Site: brandenburg
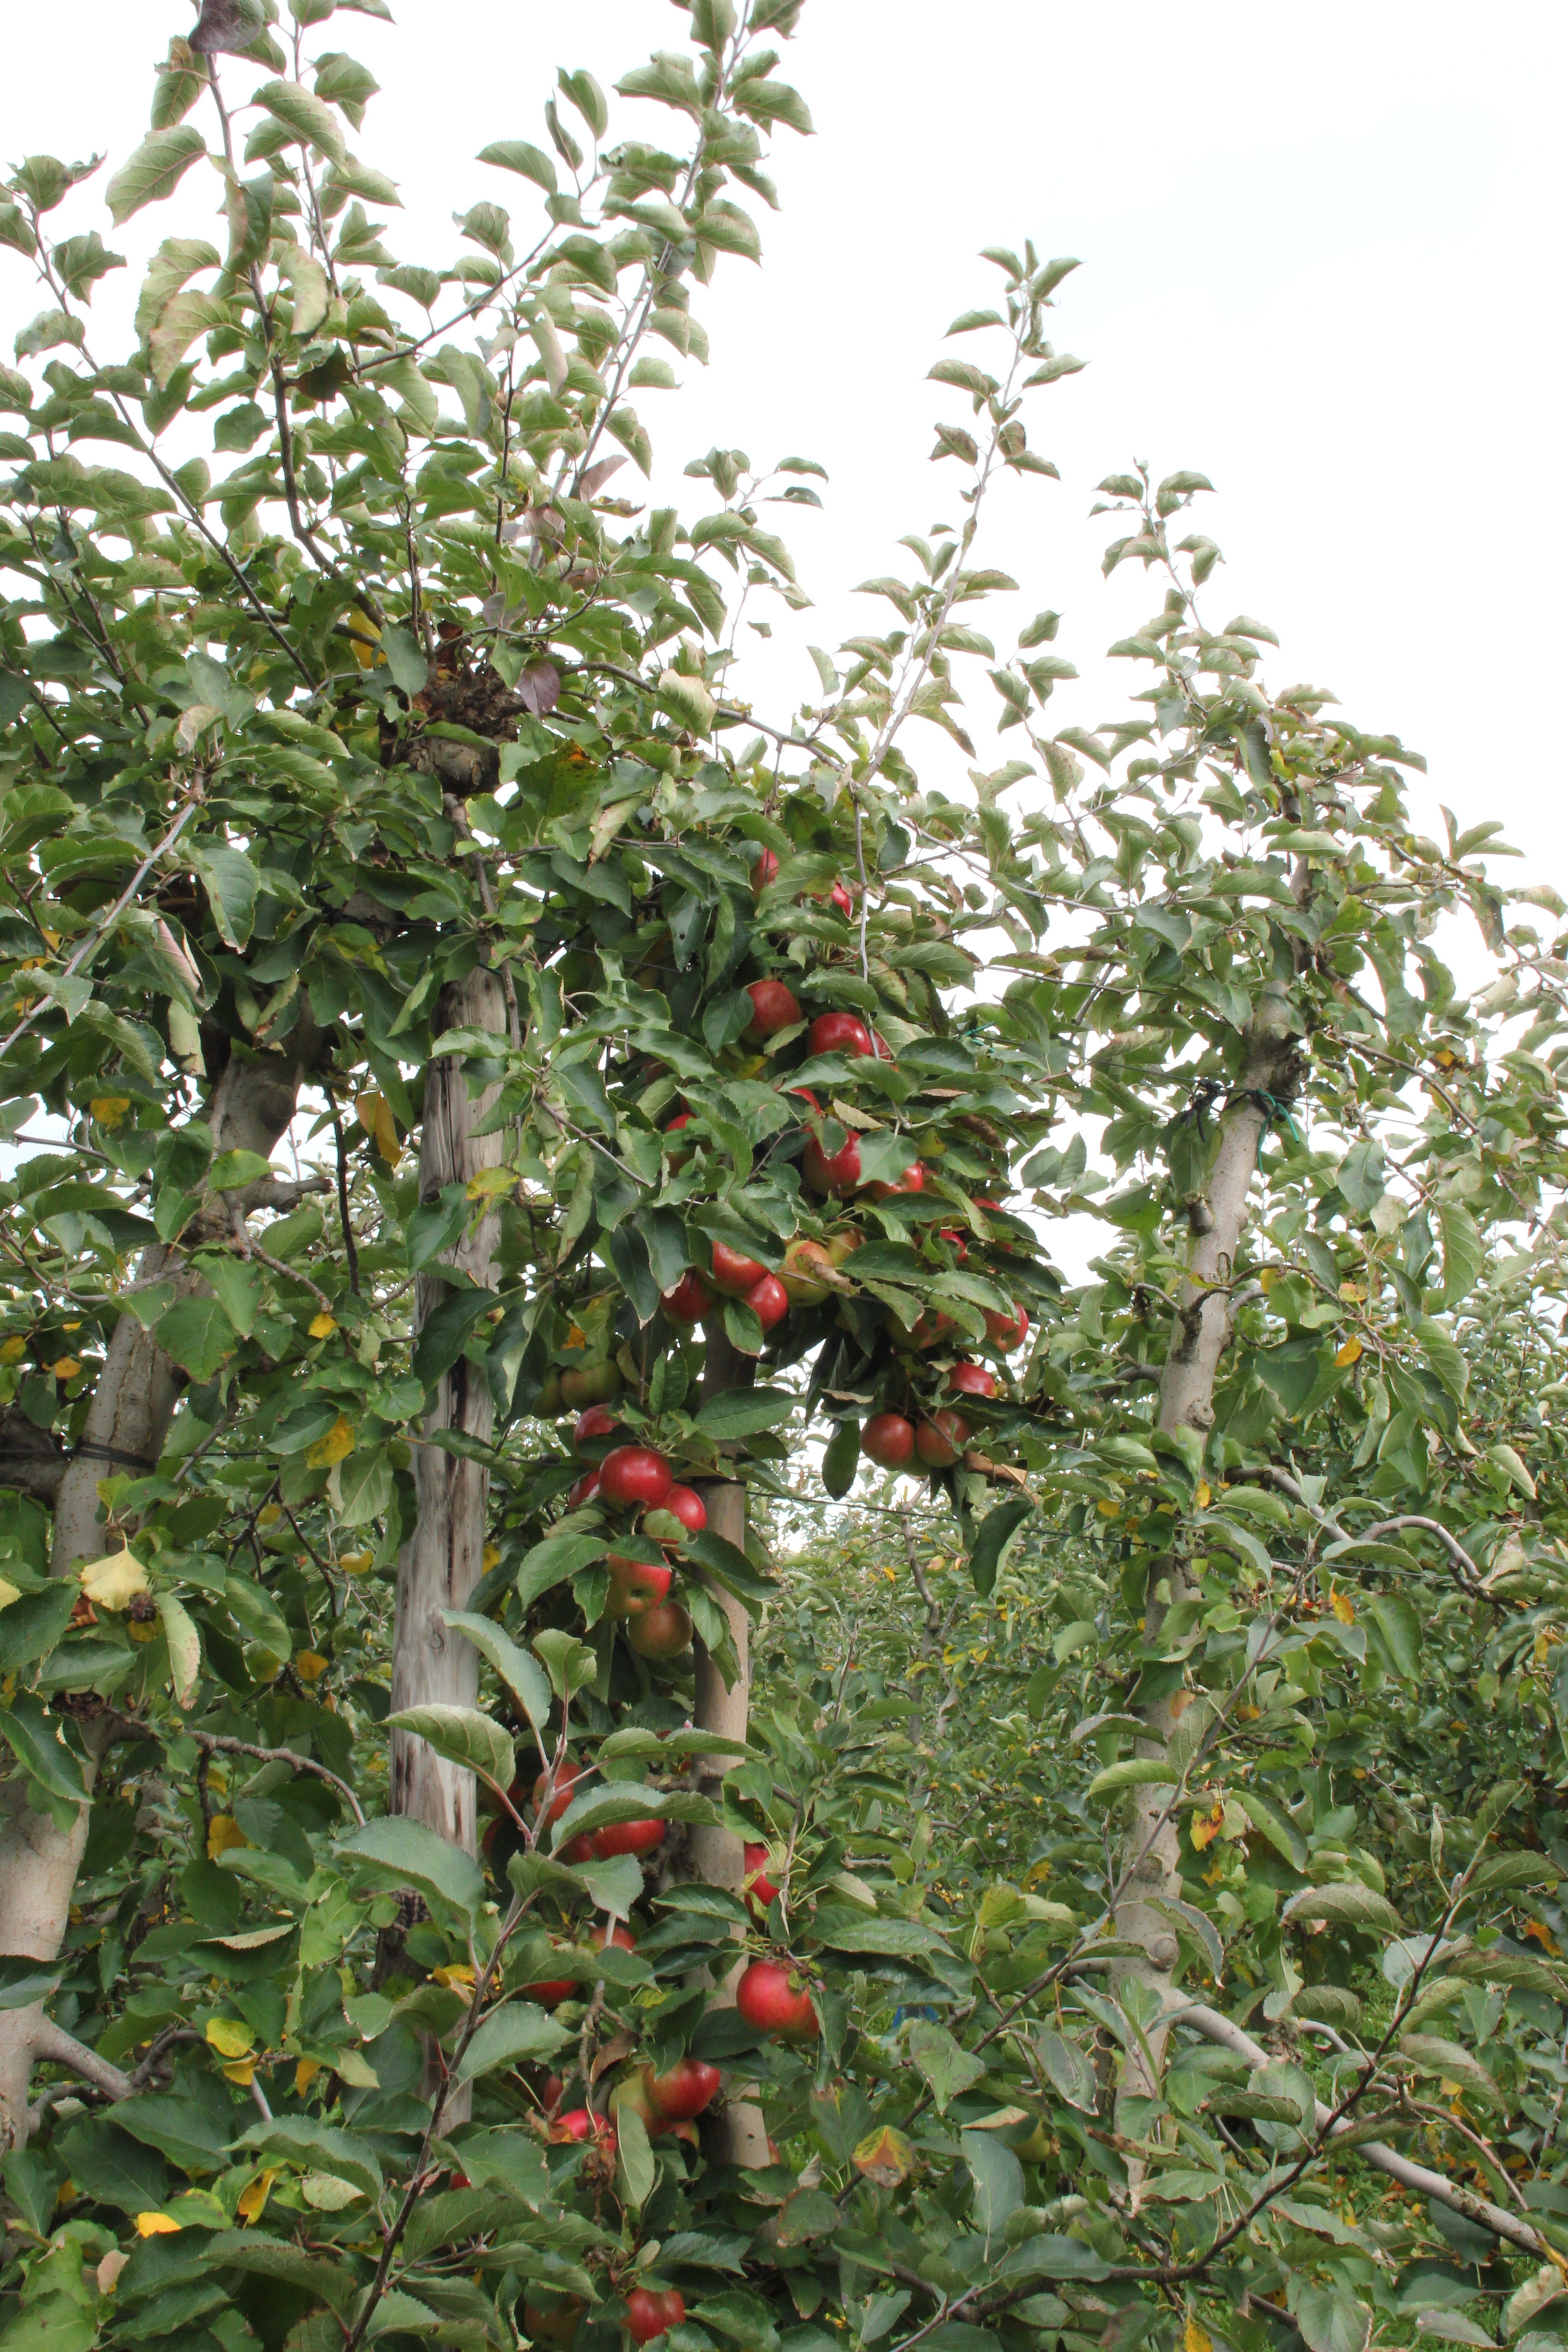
Growth stage (BBCH 91): Senescence, beginning of dormancy